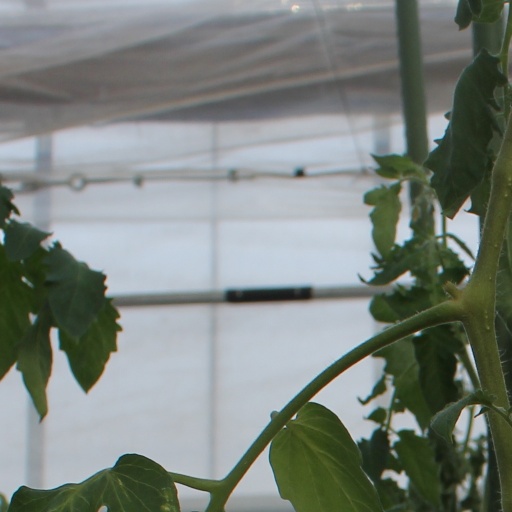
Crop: tomato